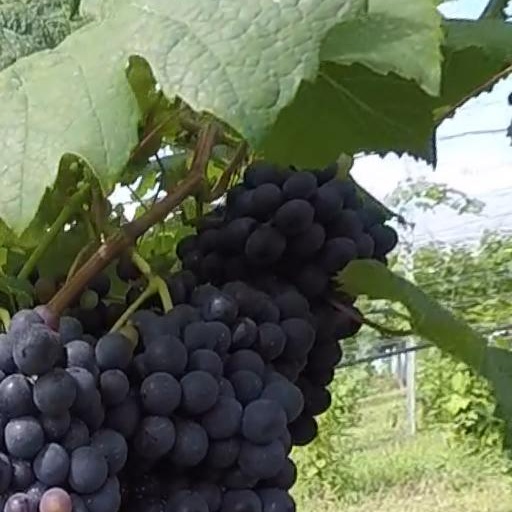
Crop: grape